Korem 132/Tadulako

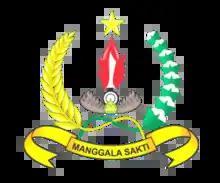
Insignia of Korem 132/Tadulako

Korem 132/Tadulako or Military Area Command 132nd/Tadulako is a Military Area Command (Korem) under Kodam XIII/Merdeka. Its garrison located on city of Palu, Central Sulawesi. It consists of five military district commands (Kodim) and one light infantry battalion attached located in Poso. The formation is involved in various insurgencies against Islamic extremist insurgency in the region, most recently against East Indonesia Mujahideen in Poso Regency.